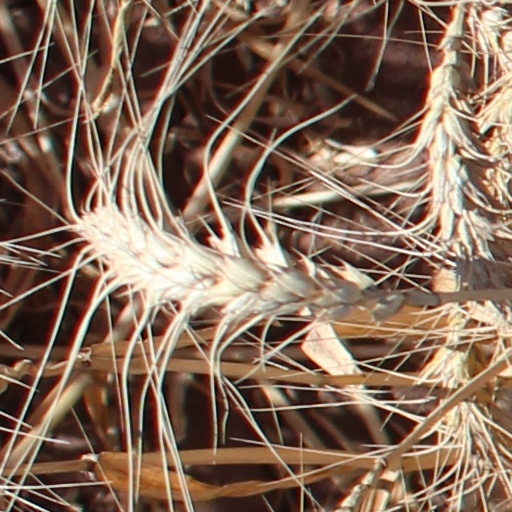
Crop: wheat